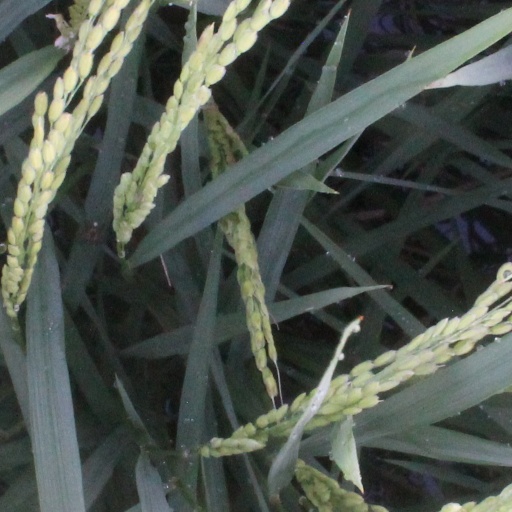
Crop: rice